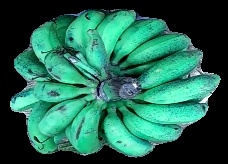
Variety: rasbale
Grade: grade3